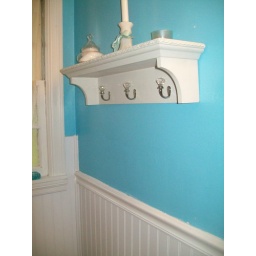
a shelf on the wall in our shabby bathroom